Environmental effects of aviation in the United Kingdom

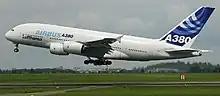
The Airbus A380 is cleaner and quieter than previous generations of airliners.

The aviation industry is seeking to reduce its climate change effects by becoming more fuel efficient, and in the last 40 years fuel efficiency has more than doubled. In June 2005, Sustainable Aviation; a joint initiative involving a number of UK airlines, airports, manufacturers and the air traffic service provider NATS, was launched with a vision statement relating to environmental issues of "...removing or minimising any negative impacts on the local and global environment...". One of its commitments is to achieve, by means of airframe, engine and air traffic management improvements, a 50% reduction in emissions, and an 80% reduction in NO emissions in new aircraft of 2020 relative to new aircraft in 2000. These are however long term aspirations, and whilst progress is being made in engine development, the more immediate efforts of Sustainable Aviation to address climate change are directed towards supporting research, common reporting of emissions, emissions trading, and personal offsetting.